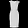
Label: Dress